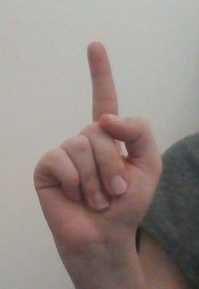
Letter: bb